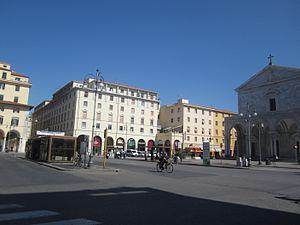
Livourne est une ville d'Italie, située en Toscane, d'environ 160 000 habitants et important port de ferrys vers la Corse et la Sardaigne.